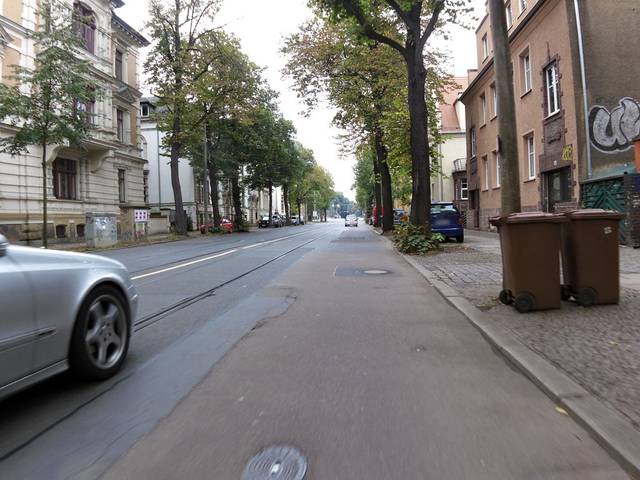
Region: Germany
Coordinates: 51.334, 12.354